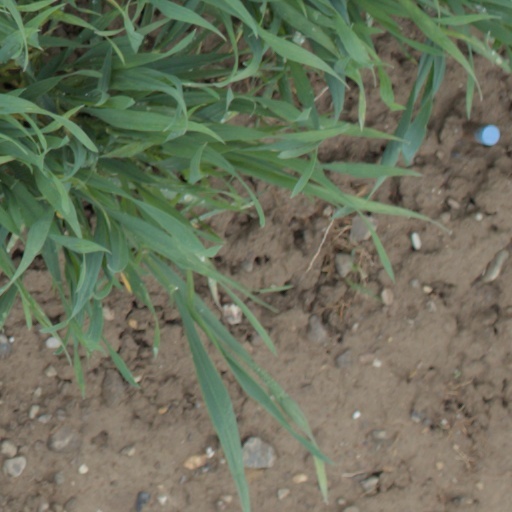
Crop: wheat